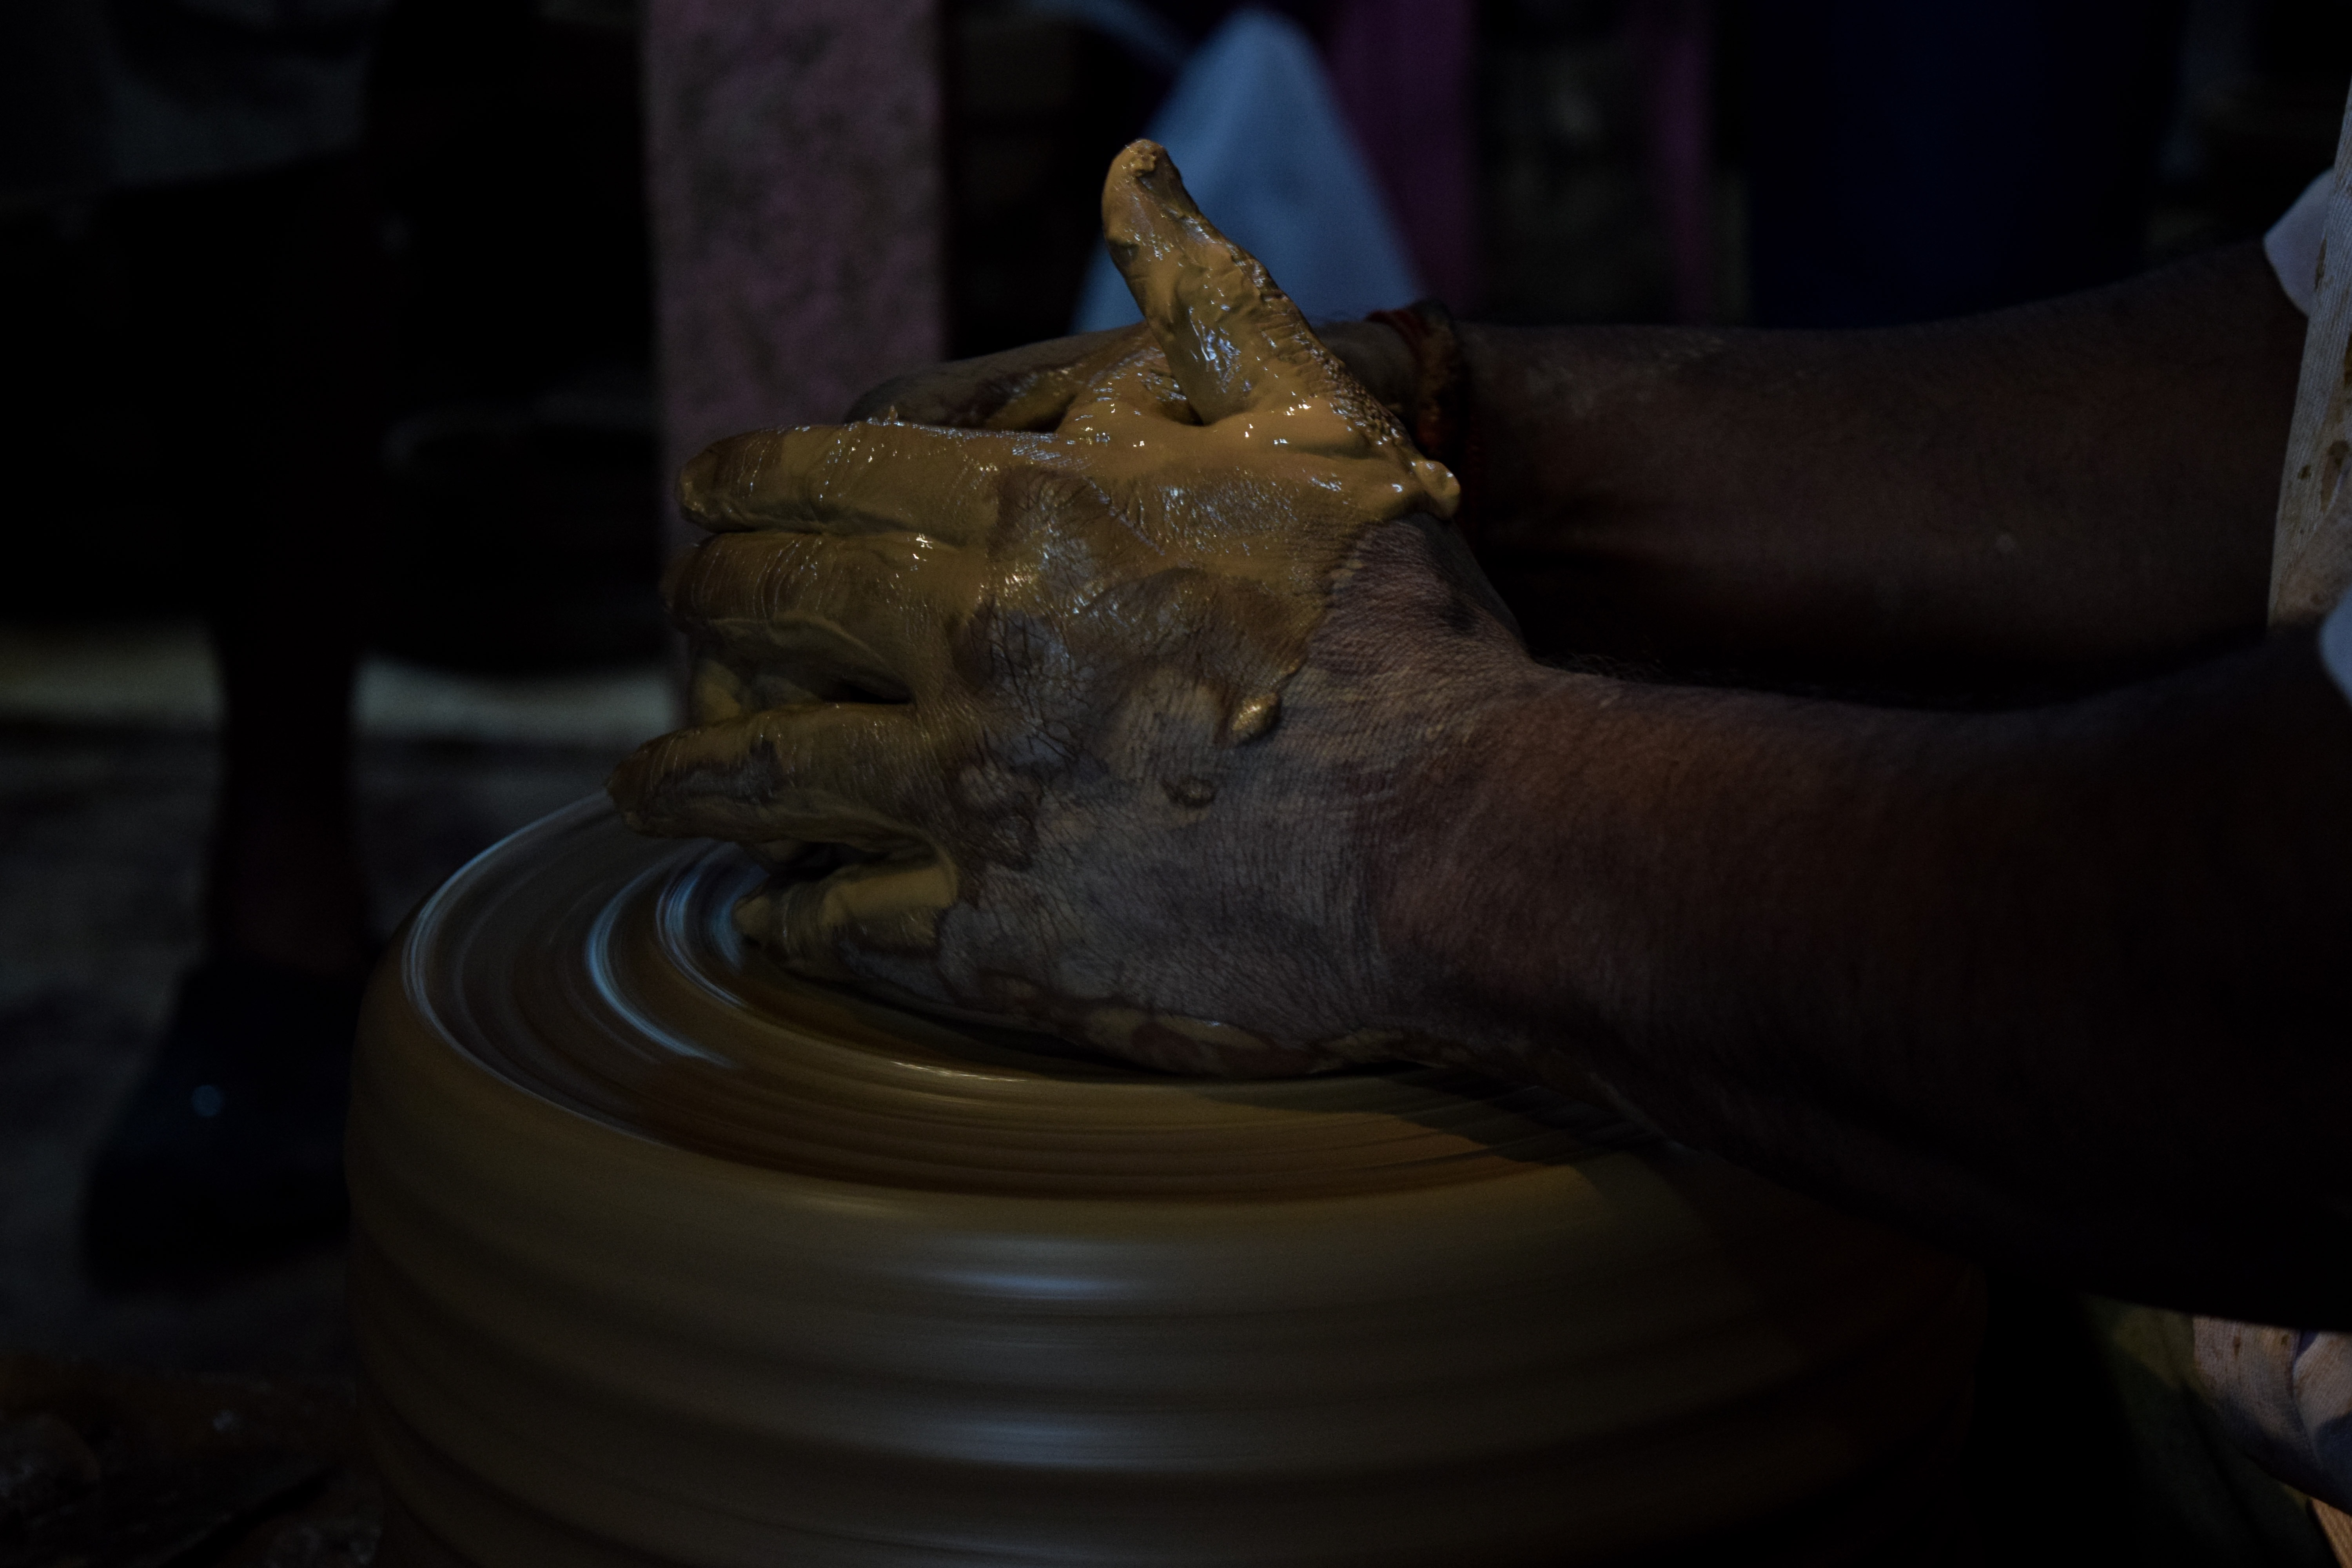
wood, wheel, monument, statue, pottery, tire, sculpture, art, temple, carving